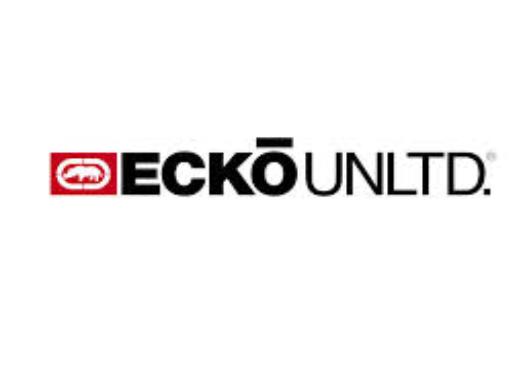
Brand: Ecko Unltd
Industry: Clothes